Dynamometer

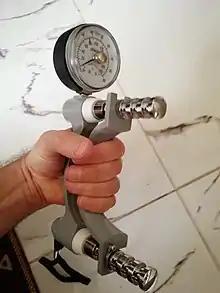
Hand grip strength assessment

In the medical terminology, hand-held dynamometers are used for routine screening of grip and hand strength, and the initial and ongoing evaluation of patients with hand trauma or dysfunction. They are also used to measure grip strength in patients where compromise of the cervical nerve roots or peripheral nerves is suspected.